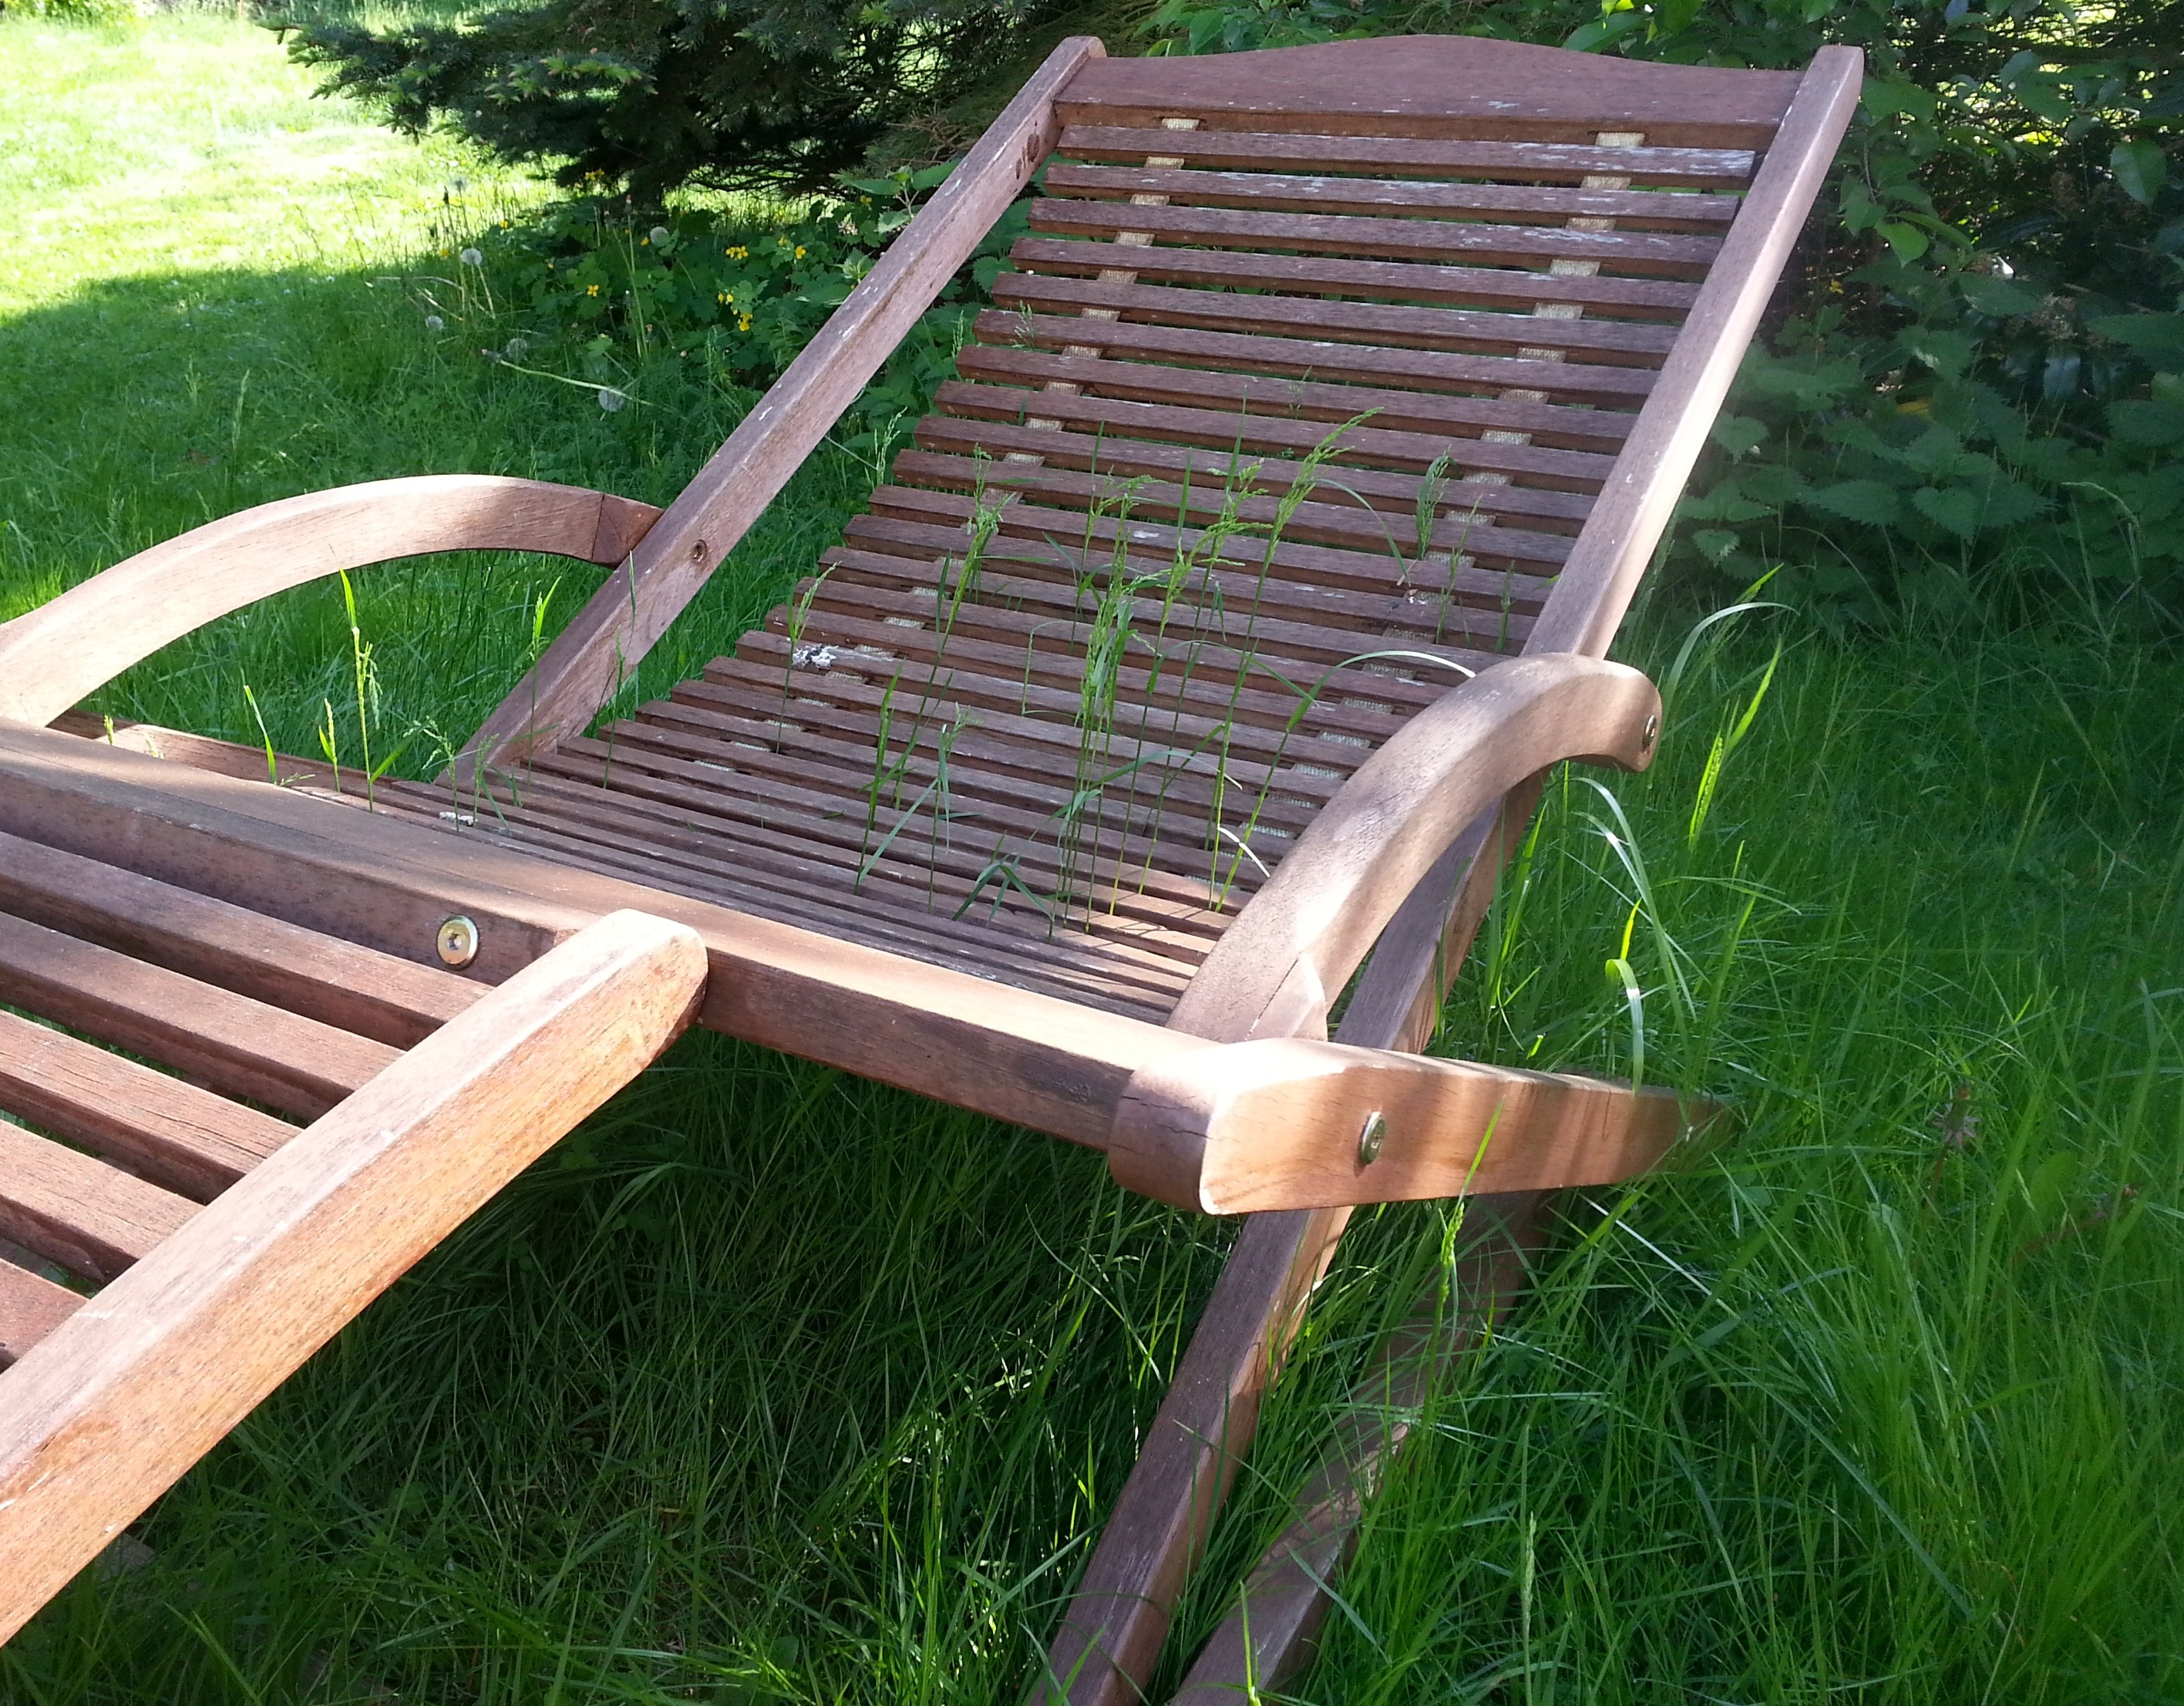
table, sun, bench, relax, furniture, relaxation, liege, concerns, sun loungers, outdoor furniture, garden bed